Open G tuning

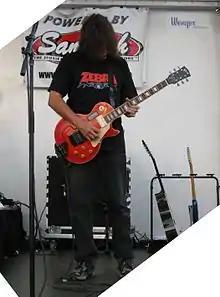
Zebra's Randy Jackson played "Who's Behind the Door?" using the same open-G overtones-tuning.

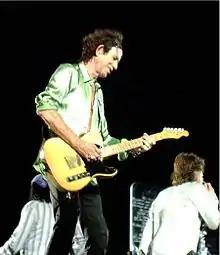
The Rolling Stones's Keith Richards plays a five-string 1953 Telecaster in open-G tuning.

Bad Company guitarist Mick Ralphs has used another open-G tuning, which listed the initial six overtones of the G note,